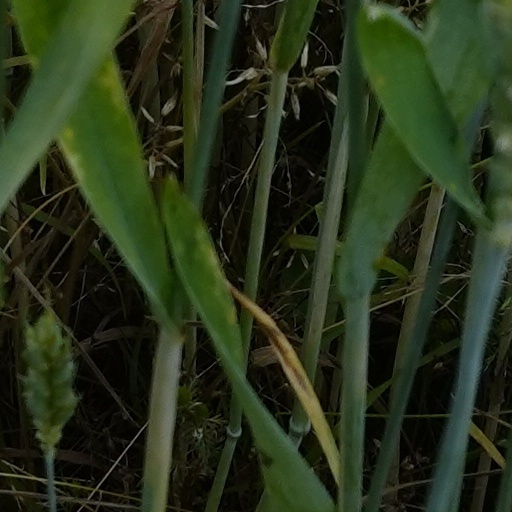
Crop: wheat